Chicago Union Station

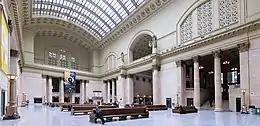
The Great Hall

Numerous CTA bus routes stop directly at Union Station: